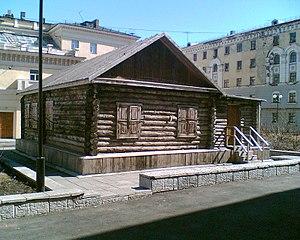
Norilsk est une ville industrielle du kraï de Krasnoïarsk, en Russie. Sa population s'élevait à 176 251 habitants en 2015. Située au nord du cercle polaire arctique, elle est considérée comme la ville de plus de 100 000 habitants la plus septentrionale du monde — mais aussi comptant parmi les plus polluées. Lieu de détention, Norilsk a été fondée parallèlement au Norillag, une branche du Goulag. Elle ne peut être atteinte que par avion ou par bateau, en été, par le fleuve Ienisseï. Une voie de chemin de fer de 80 km relie Norilsk au port de Doudinka, sur l'Ienisseï.
L'histoire des mines de nickel s'est adaptée à la géographie des gisements de ce minerai, qui se divise en deux grandes catégories, parmi lesquelles on retrouvera au fil de l'histoire les grands mouvements d'extraction minière du nickel : les latérites et les minerais sulfurés. Les latérites sont généralement situées dans les régions tropicales. On les exploite notamment en Nouvelle-Calédonie, en Indonésie, aux Philippines et à Cuba. On exploite ce minerai quand sa teneur en nickel dépasse 1,3 %, et la teneur en cobalt 0,1 %.